Question: Who is in the doorway?
Tambaya: Mene tsakiyar kofar shiga?
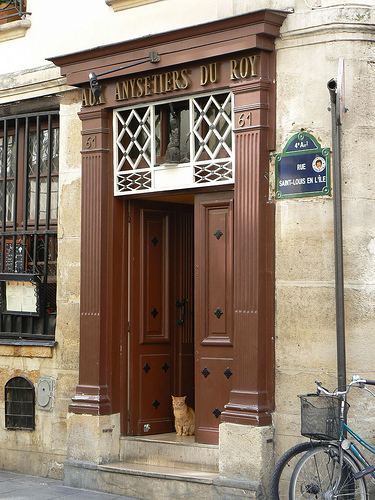
Answer: An orange cat.
Amsa: Mage kalar lemon zaki.